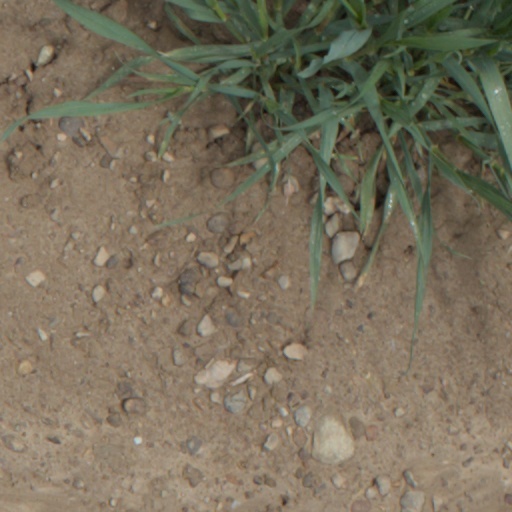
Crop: wheat